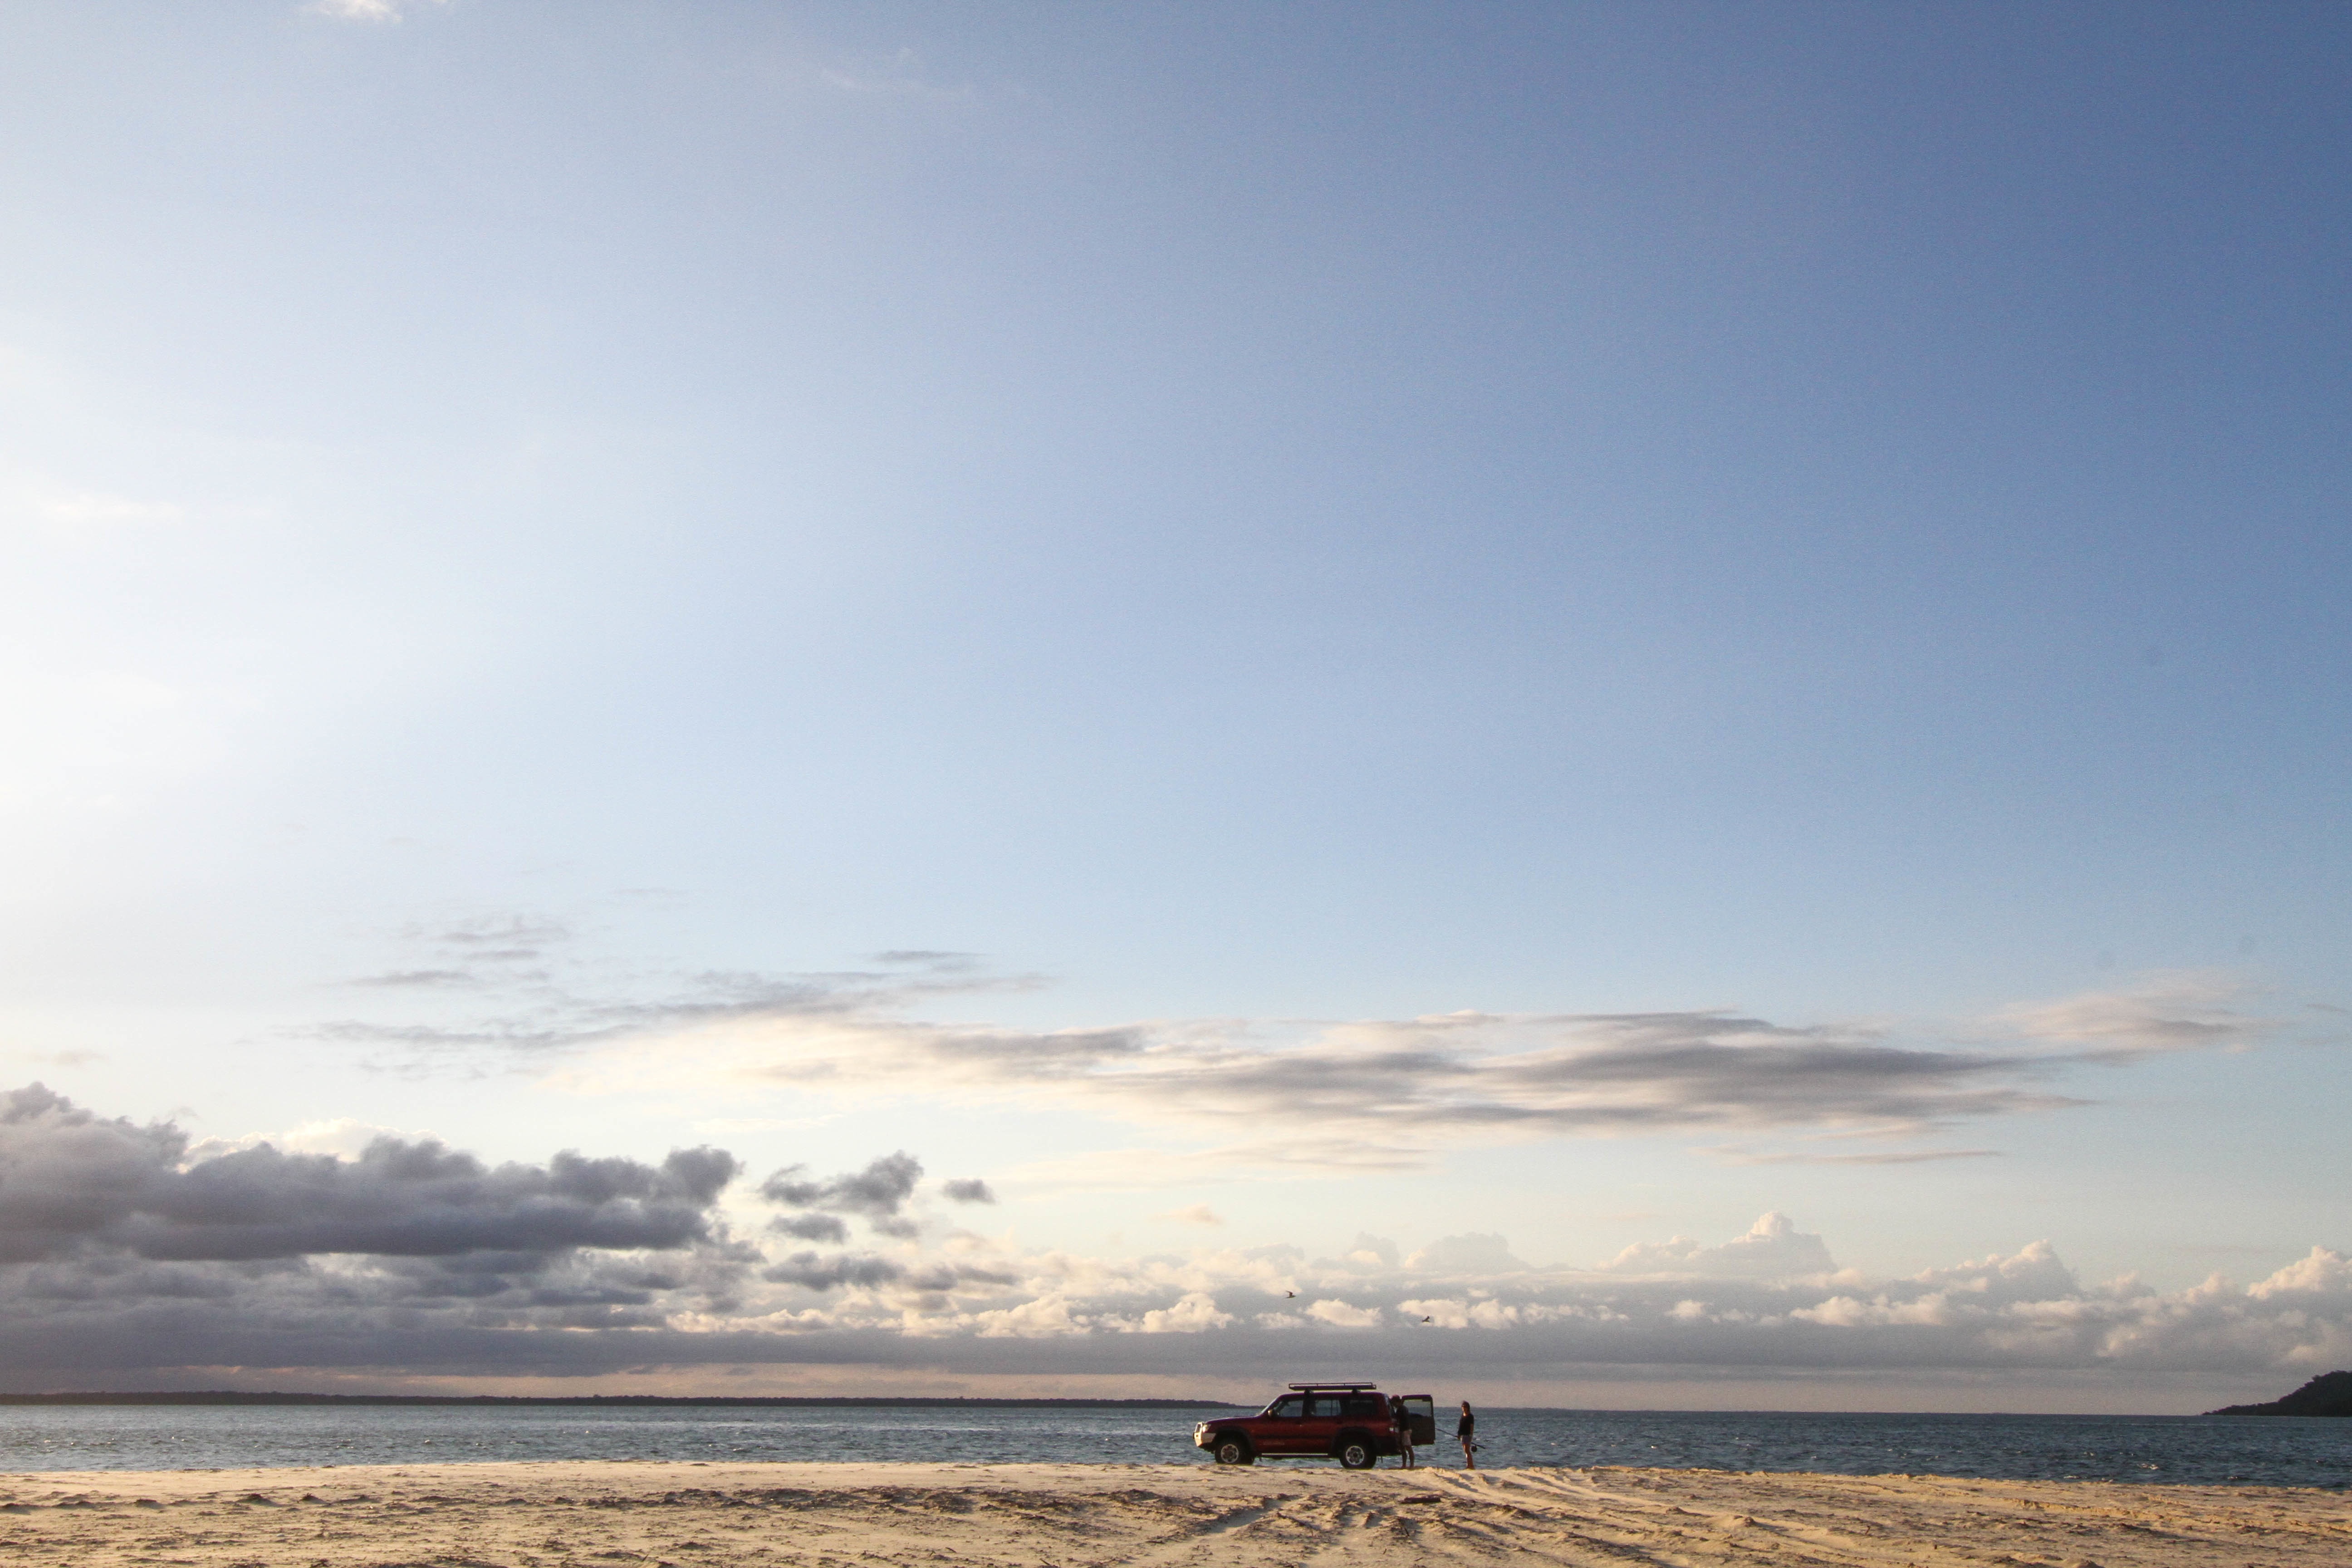
beach, sea, coast, sand, ocean, horizon, cloud, sky, sunrise, sunset, sunlight, morning, shore, wave, dawn, dusk, evening, body of water, natural environment